Undine (novella)

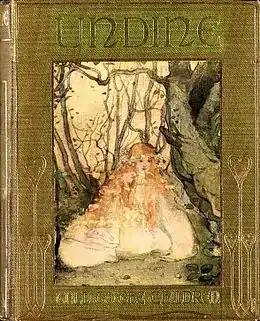
Cover of "Undine", Told to the Children by Mary Macgregor, illustrated by Katharine Cameron (London: T. C. & E. C. Jack)

Undine is a fairytale novella ("") by Friedrich de la Motte Fouqué in which Undine, a water spirit, marries a knight named Huldbrand in order to gain a soul. Published in 1811, it is an early German romance, which has been translated into English and other languages.